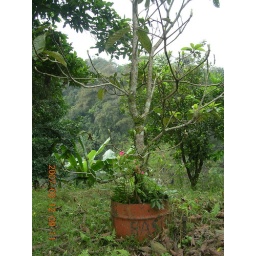
A tree growing in a pot on the way to view the waterfalls of Texolo.